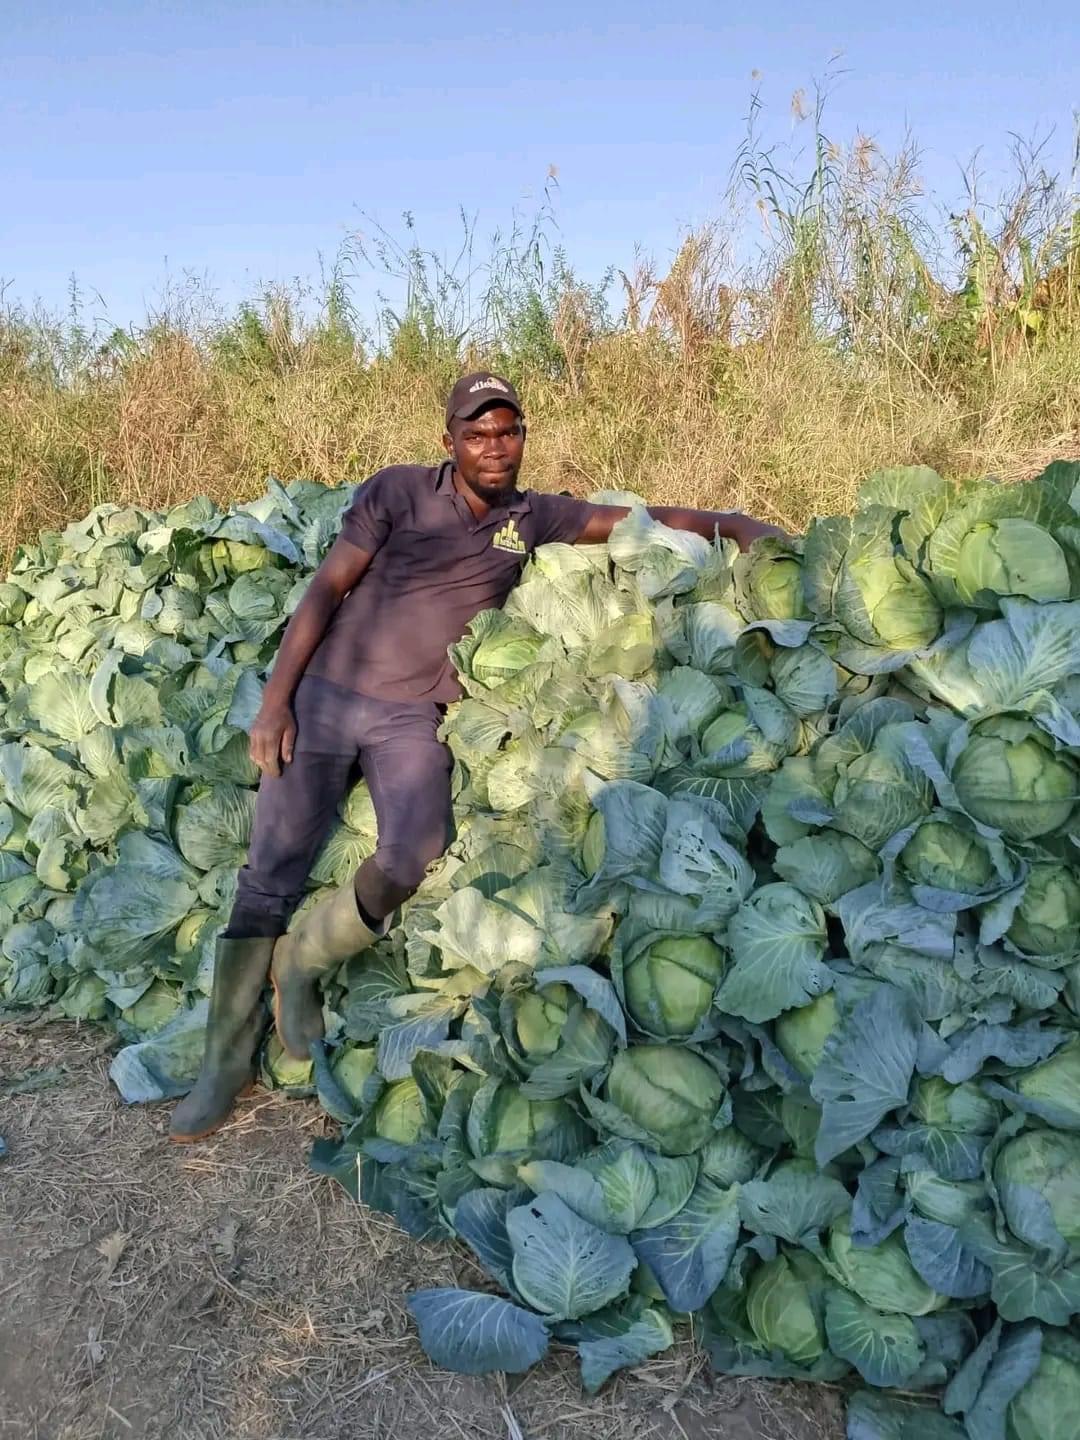
Mkulima akiwa ametoka kuvuna kabichi shambani, makabichi mengi yaliyovunwa tayari kwa kwenda kuuzwa. Kabichi ni zao la biashara wakulima wanalotumia ili kujipatia kipato.